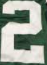
Number: 2